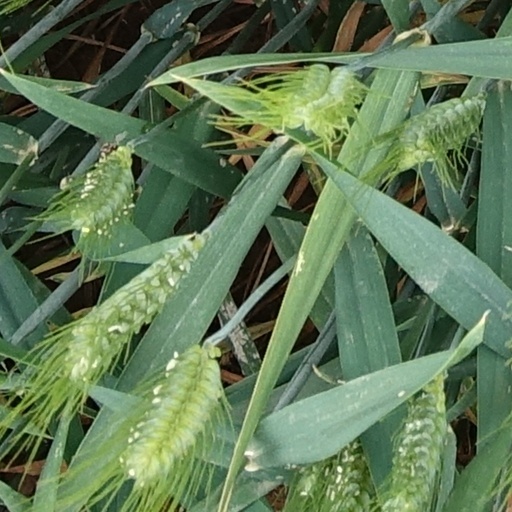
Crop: wheat